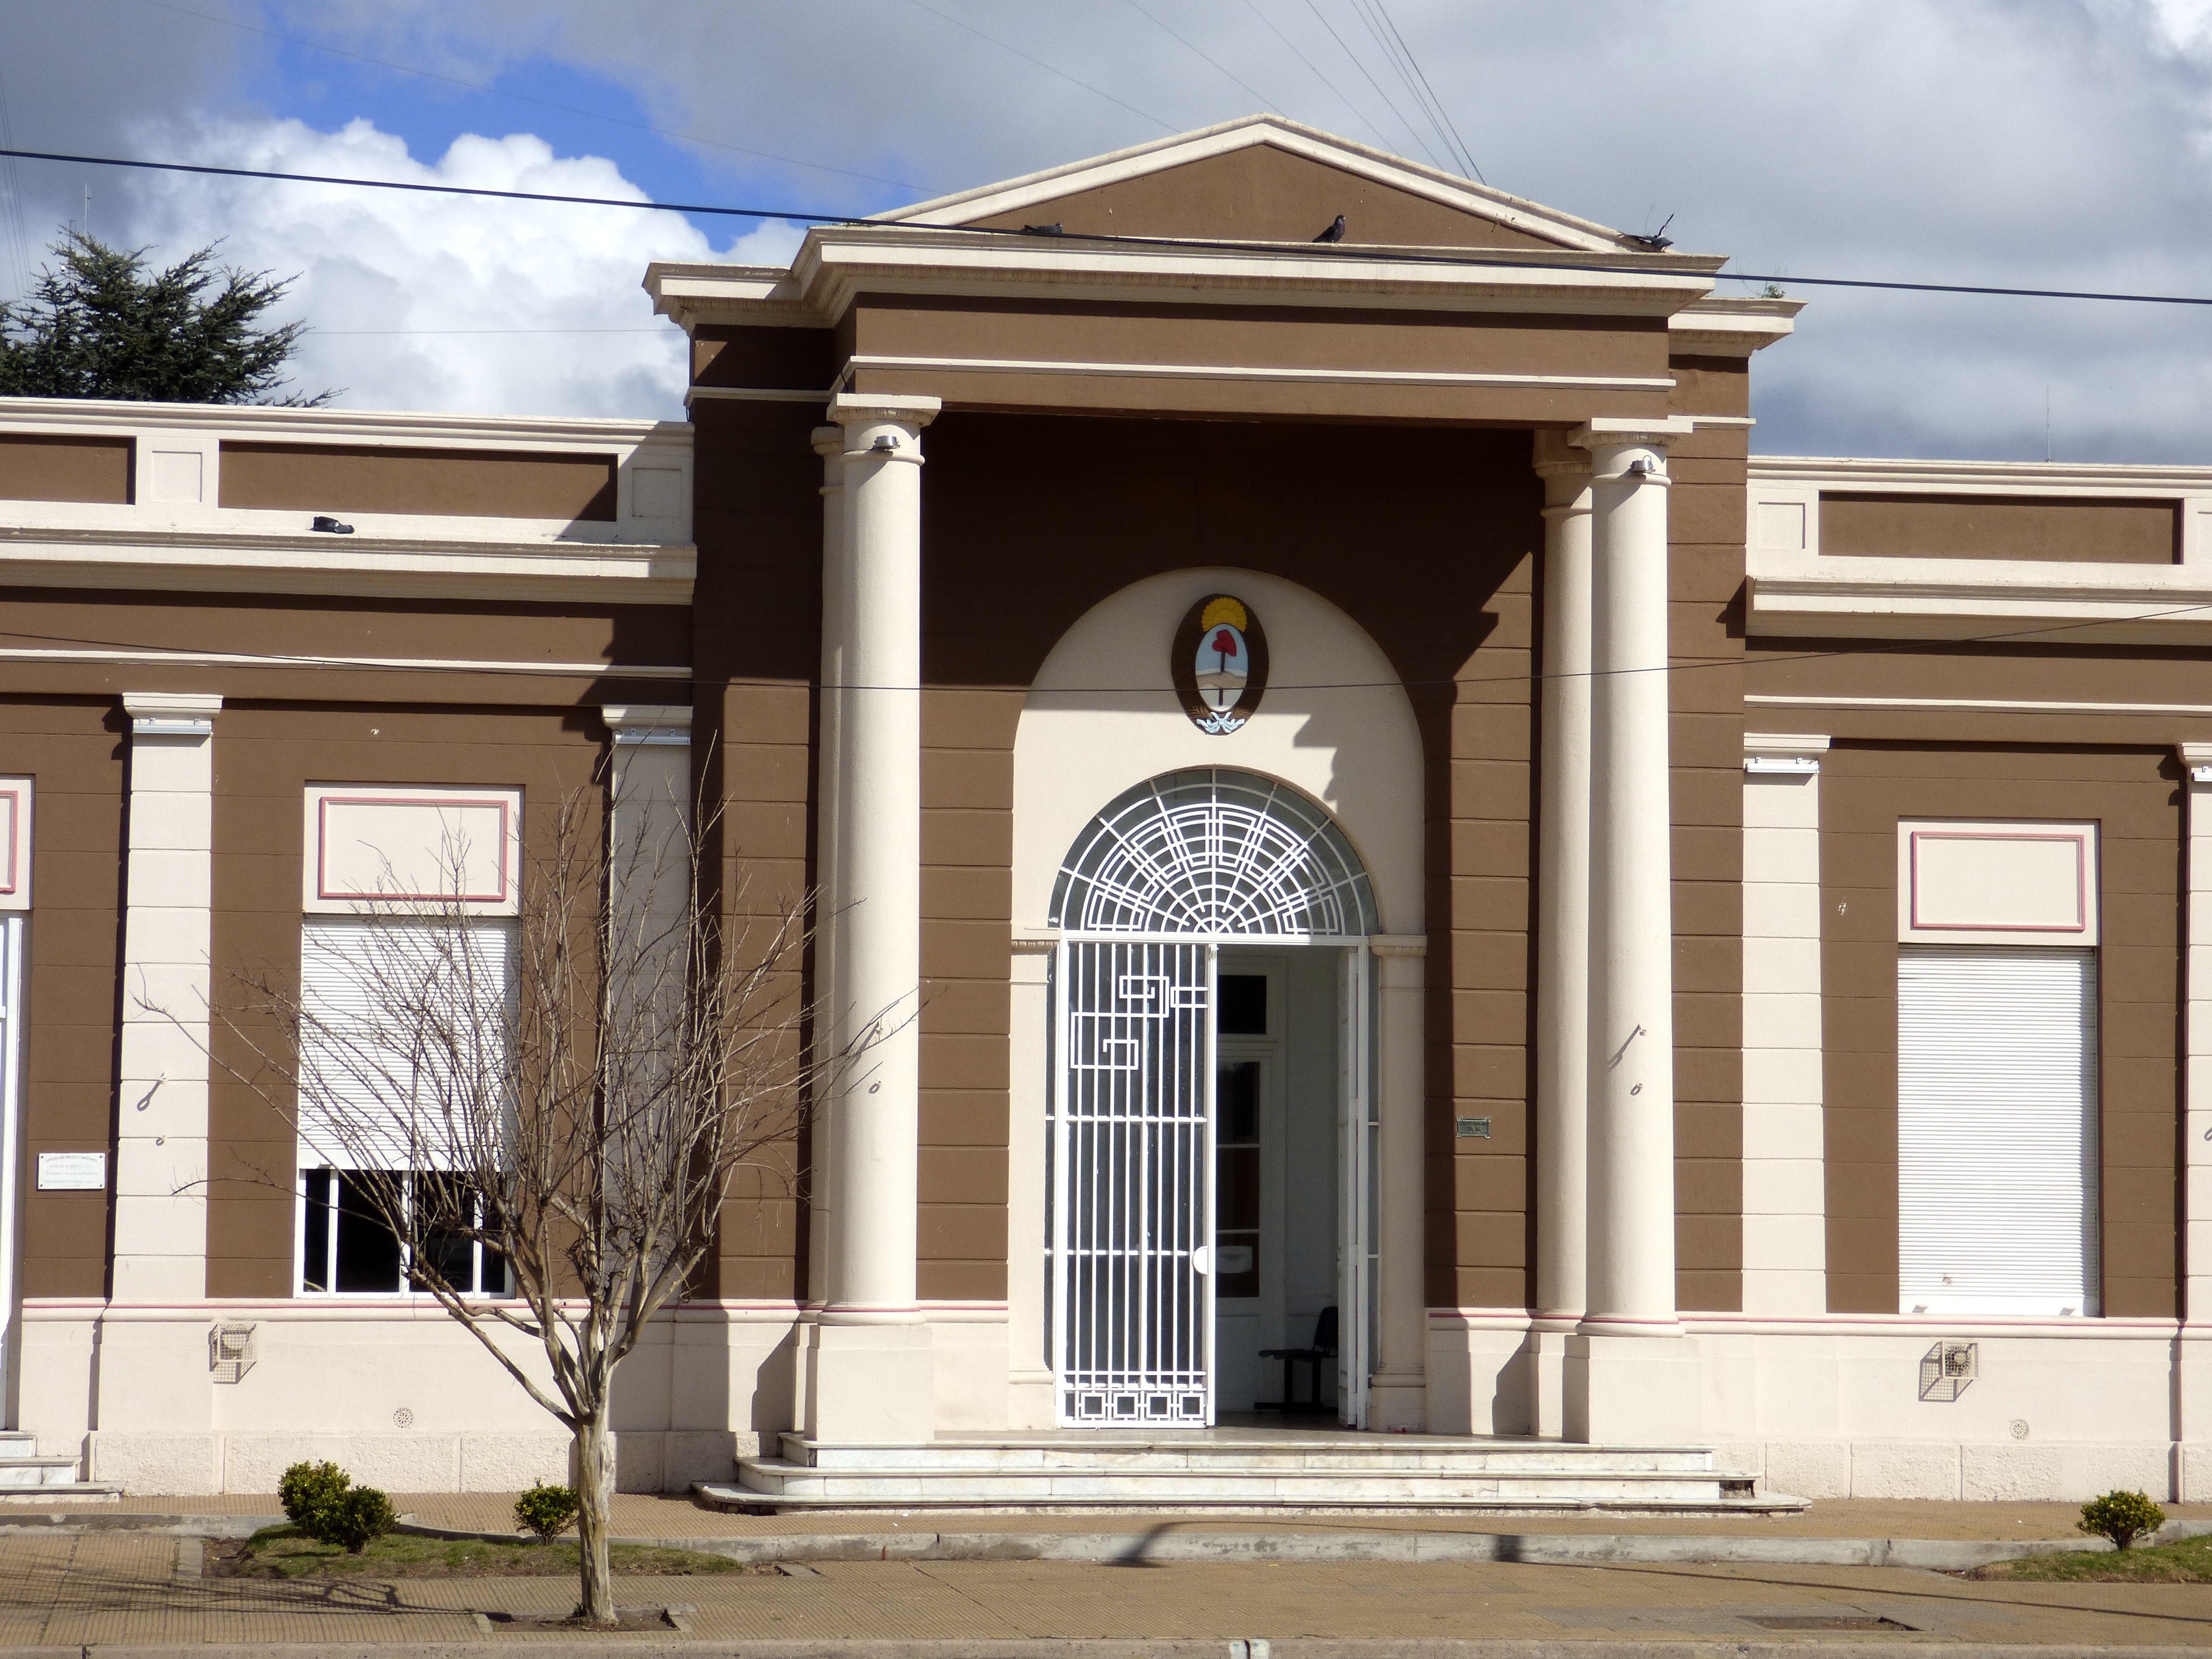
architecture, house, building, home, arch, construction, column, facade, chapel, place of worship, old house, synagogue, estate, courthouse, classical architecture